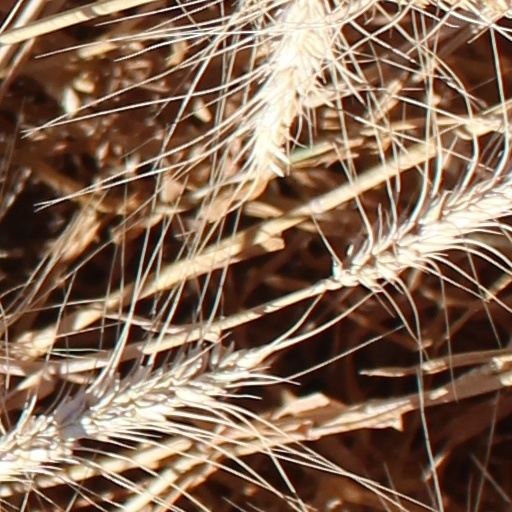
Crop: wheat